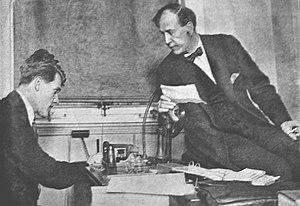
La lettre de Zinoviev est un document frauduleux publié par le journal britannique Daily Mail quatre jours avant les élections générales britanniques de 1924. Il se présentait comme une directive par laquelle Grigori Zinoviev, le chef de l'Internationale communiste ordonnait au Parti communiste de Grande-Bretagne de se livrer à toutes sortes d'activités séditieuses. Il disait que le rétablissement de relations diplomatiques entre le Royaume-Uni et l'Union soviétique par un gouvernement travailliste hâterait la radicalisation de la classe ouvrière britannique. Cette lettre, au cas où elle aurait été authentique, aurait constitué une interférence outrageante dans la politique britannique, dont la révélation aurait nui au parti travailliste. La lettre parut authentique à l'époque, mais selon un ouvrage de 2014, les derniers travaux historiques la considéraient comme un faux. Cette lettre profita au Parti conservateur, en hâtant l'effondrement des votes pour le Parti libéral, effondrement qui valut une victoire écrasante aux conservateurs. A. J. P.